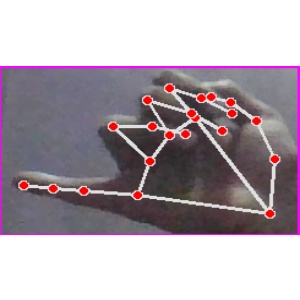
अक्षर: च